Füssen

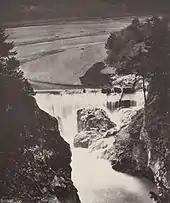
Lech Falls in 1857.

In 1745, the Treaty of Füssen was signed between the Electorate of Bavaria and Habsburg Austria, ending Bavaria's participation in the War of the Austrian Succession.